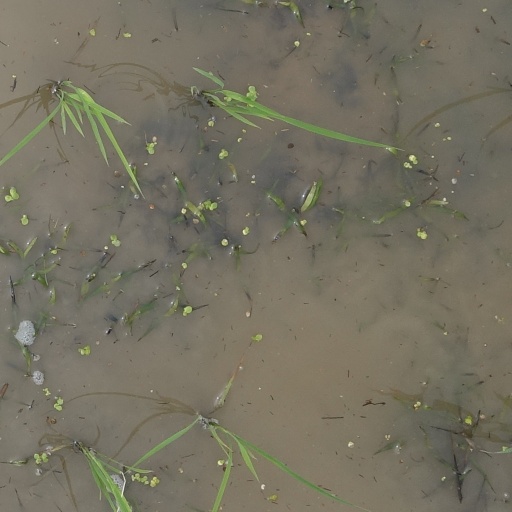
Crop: rice